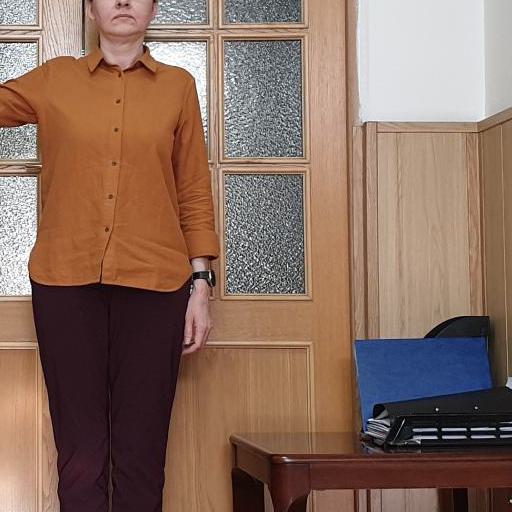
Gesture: no_gesture